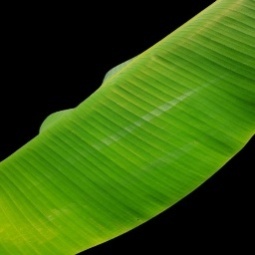
Label: Healthy